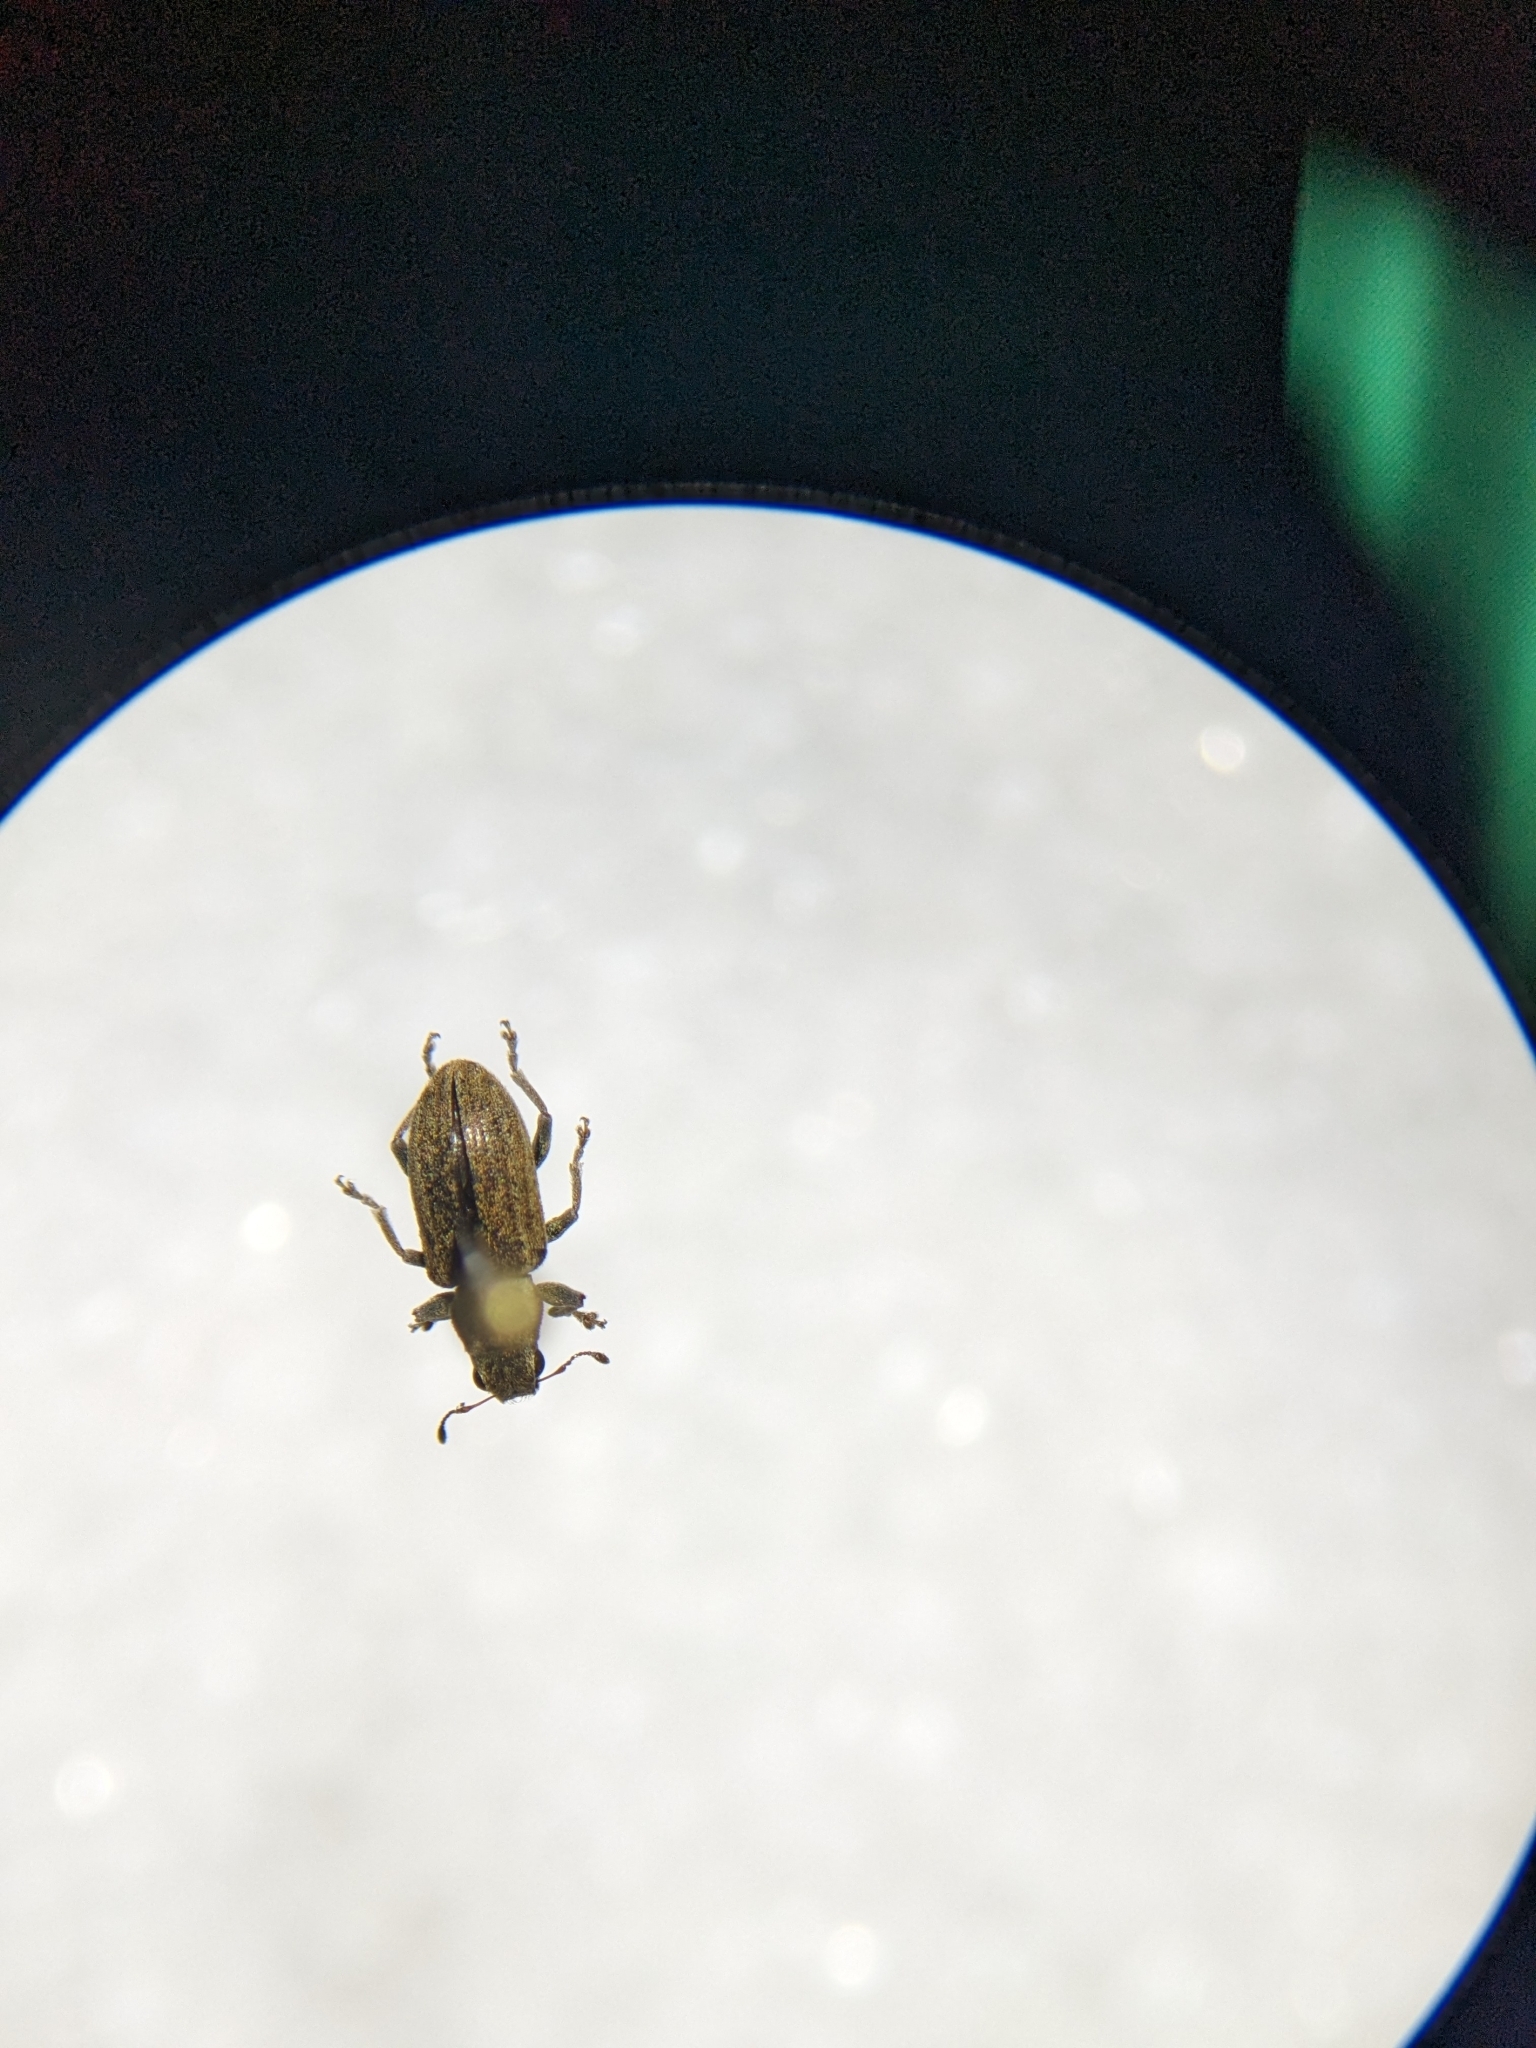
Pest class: pea_leaf_weevil